Sint-Pieters-Leeuw

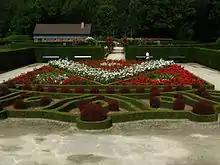
Coloma Rose Garden

The municipality is one of the largest municipalities in Flemish Brabant. The rural settlement grew into a major residential and professional community. Sint-Pieters-Leeuw has a lengthy history behind it.